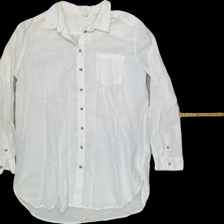
View: front
Type: Shirt
Category: Ladies
Brand: LOGG (H&M)
Colors: White
Material: 100%cotton
Pattern: Plain
Cut: Collar, Long
Size: 36
Season: All
Trend: No trend
Stains: Yes
Damage: 0
Price range: <50
Recommended usage: Export